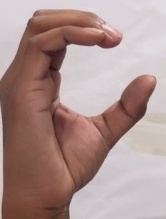
ASL sign: C